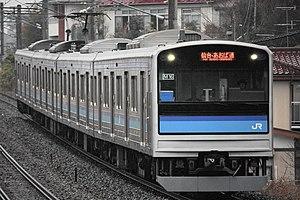
La ligne Senseki est une ligne ferroviaire dans la préfecture de Miyagi, au Japon. Elle appartient au réseau de la compagnie East Japan Railway Company. La ligne relie la gare d'Aoba-dōri à Sendai à la gare d'Ishinomaki à Ishinomaki, et dessert la zone côtière centrale de la préfecture de Miyagi, en particulier la région de Matsushima.